Siege of Warangal (1310)

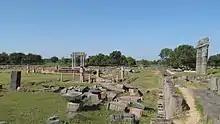
Ruins of the Warangal fort

The Delhi army left Sabar on 14 January 1310, and on 18 January, it reached a place which Amir Khusrau calls "Kunarbal". While the invaders pitched their camp, Kafur dispatched a 1000-strong cavalry unit for reconnaissance. This unit captured Hanamkonda ("Anam Konda" in Khusrau's writings), where Warangal town was clearly visible from. The unit encountered three Hindu horsemen, killed one of them, and sent his body to Malik Kafur.